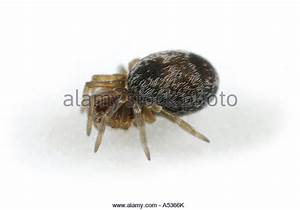
Label: ragno